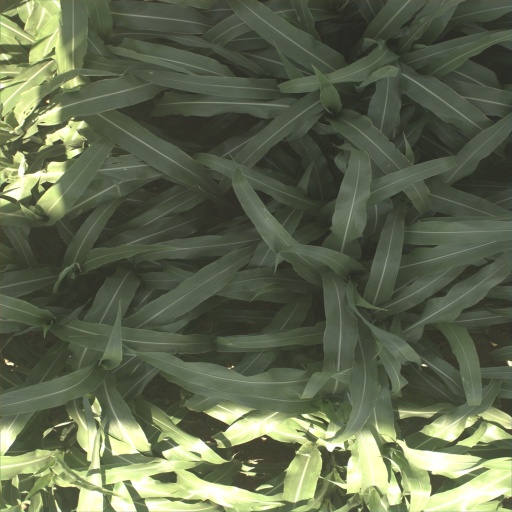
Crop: sorghum